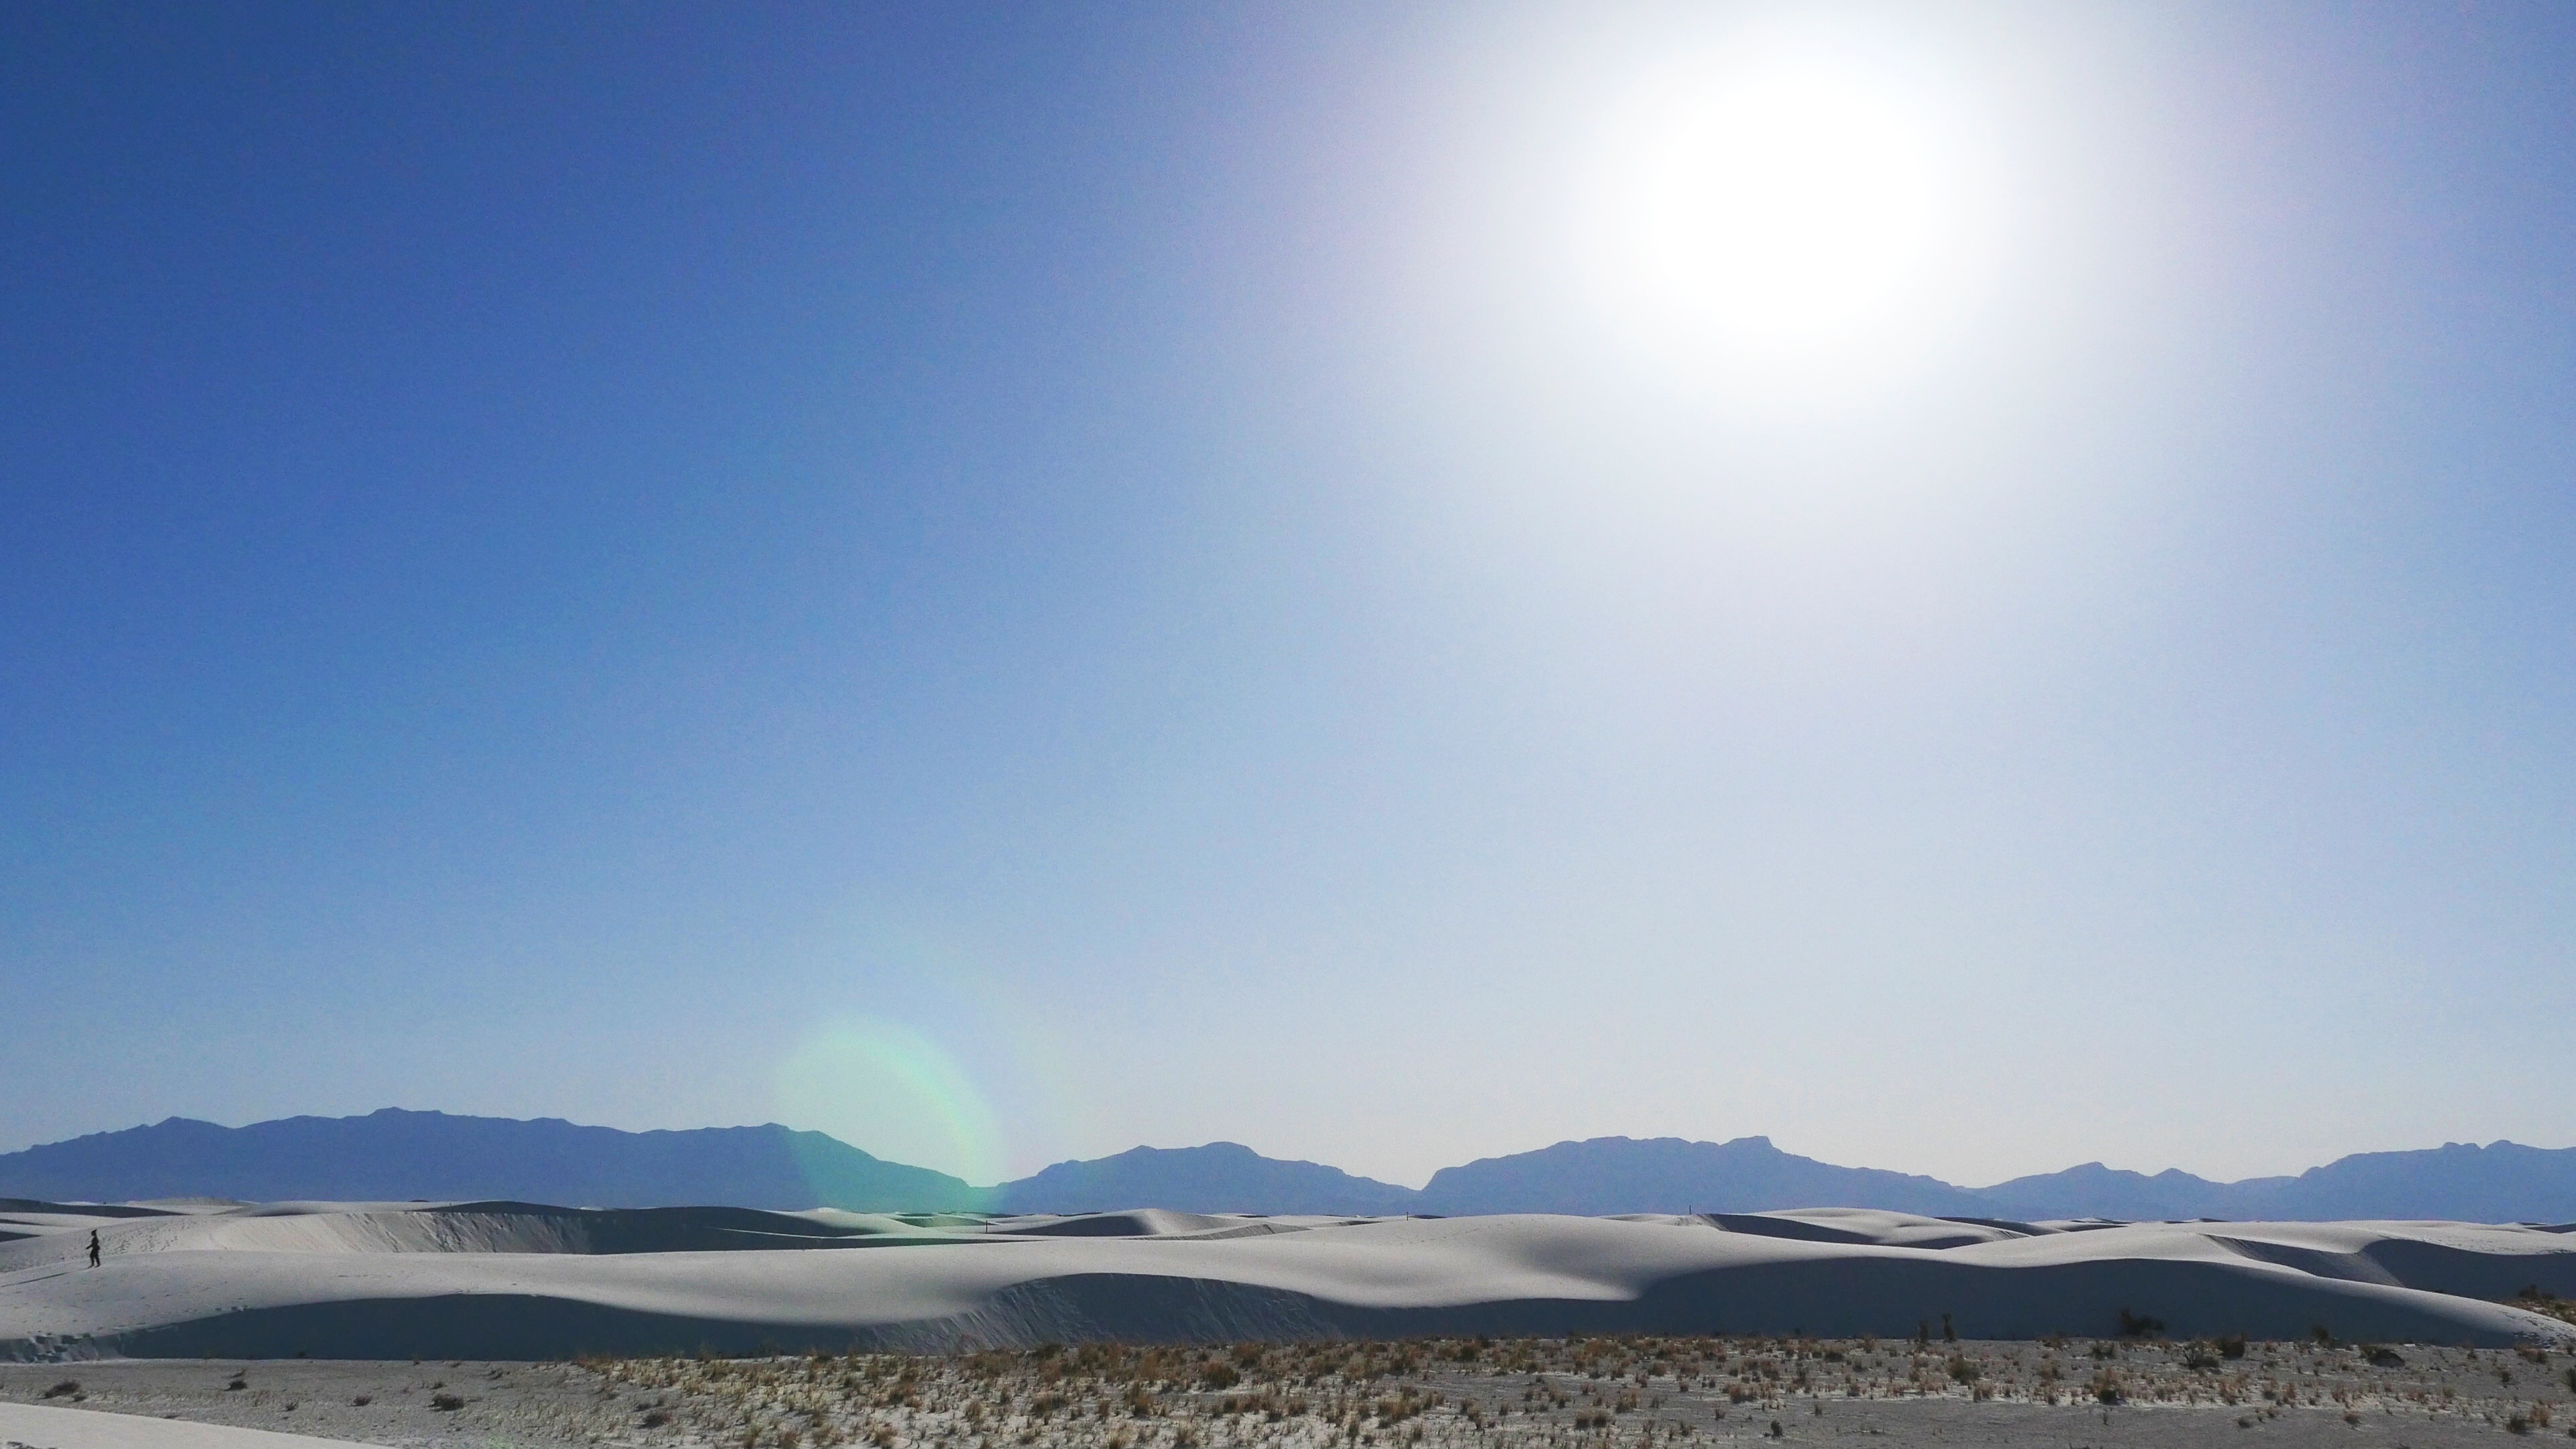
landscape, horizon, mountain, snow, sky, sunlight, desert, arctic, plain, plateau, habitat, ecosystem, landform, natural environment, geographical feature, aeolian landform